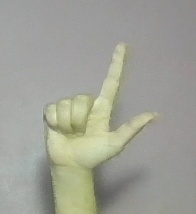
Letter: laam